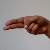
The image shows a hand gesture representing the letter 'H' in Indian Sign Language.